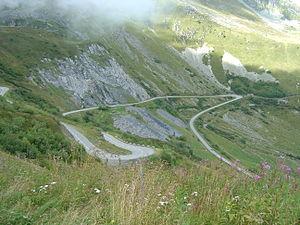
Ultimes lacets du col de la Madeleine sur le versant nord
Le torrent d'Eau Rousse est un cours d'eau situé en France dans le département de la Savoie en région Auvergne-Rhône-Alpes.
Le col de la Madeleine est un col de montagne situé en Savoie en limites de la commune de Montgellafrey en Maurienne et de la commune de La Léchère, en Tarentaise. À 1 993 mètres, il marque le contact géologique entre le massif interne de la Vanoise et le massif de la Lauzière.